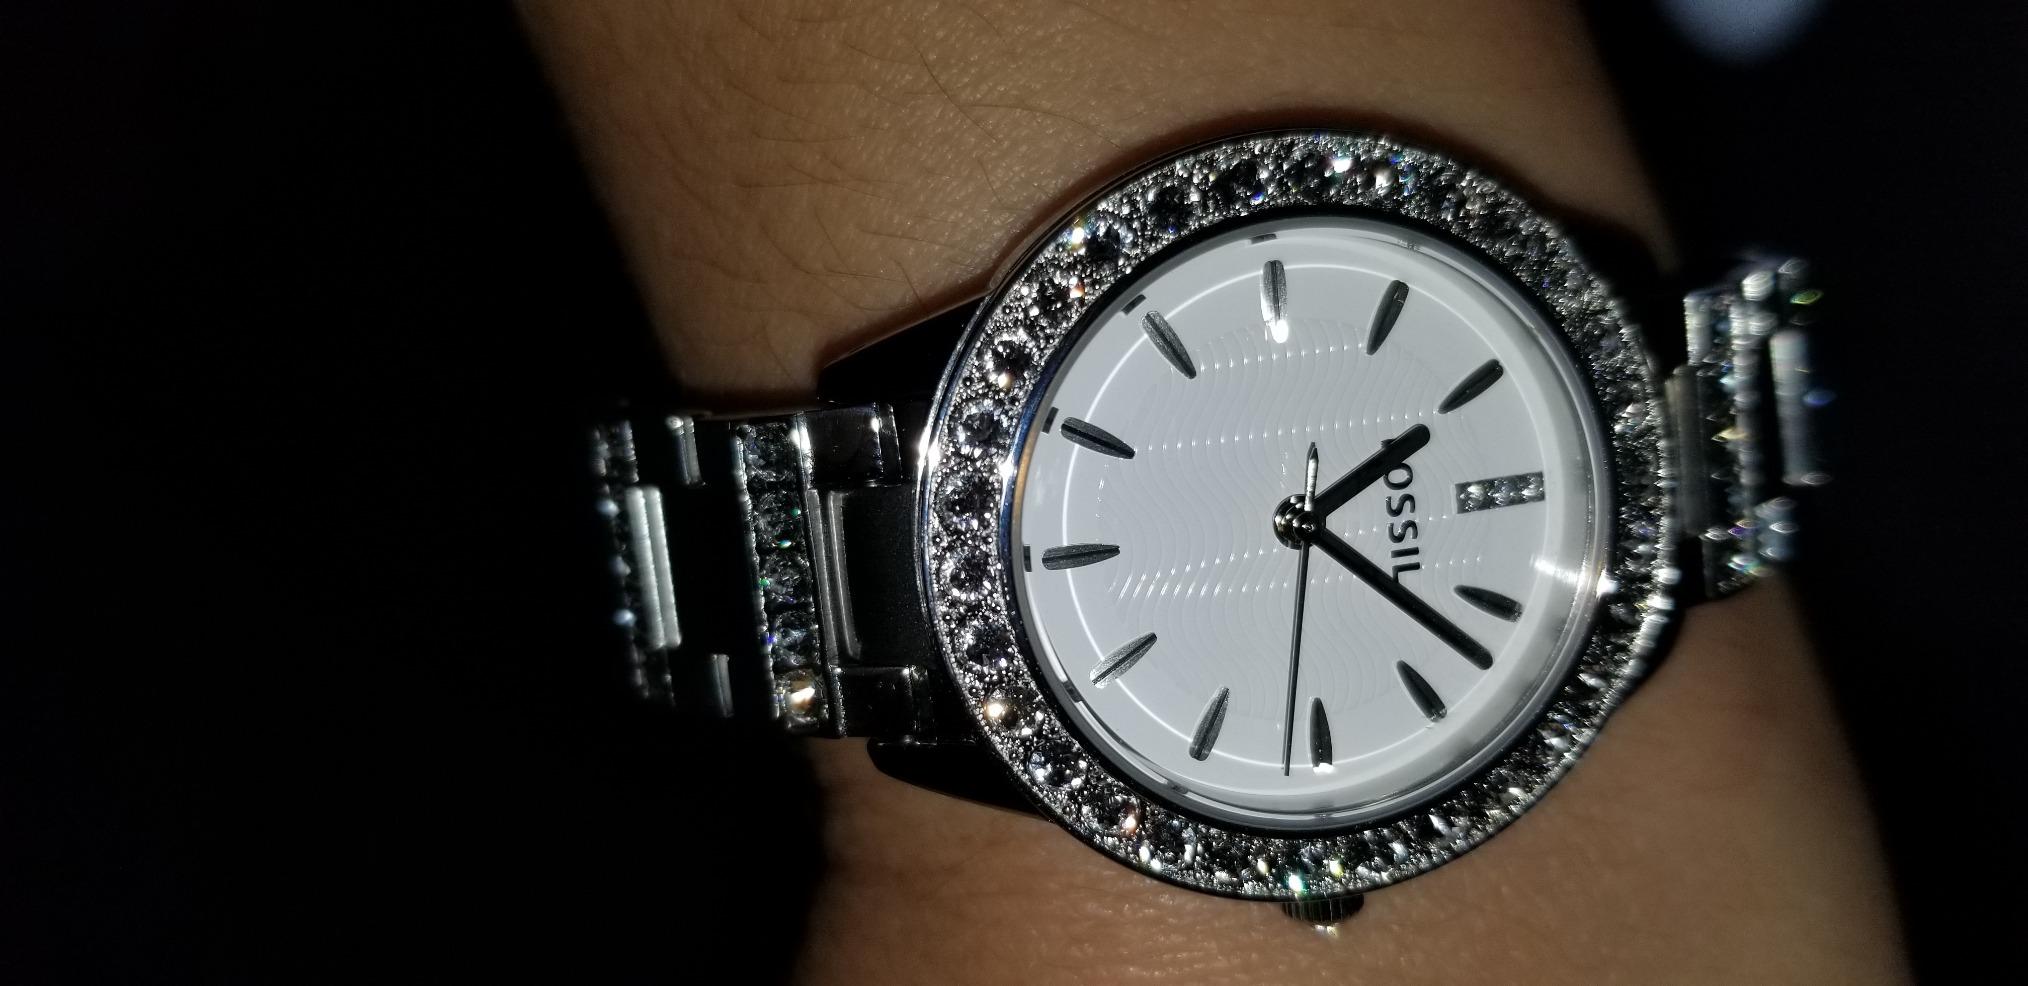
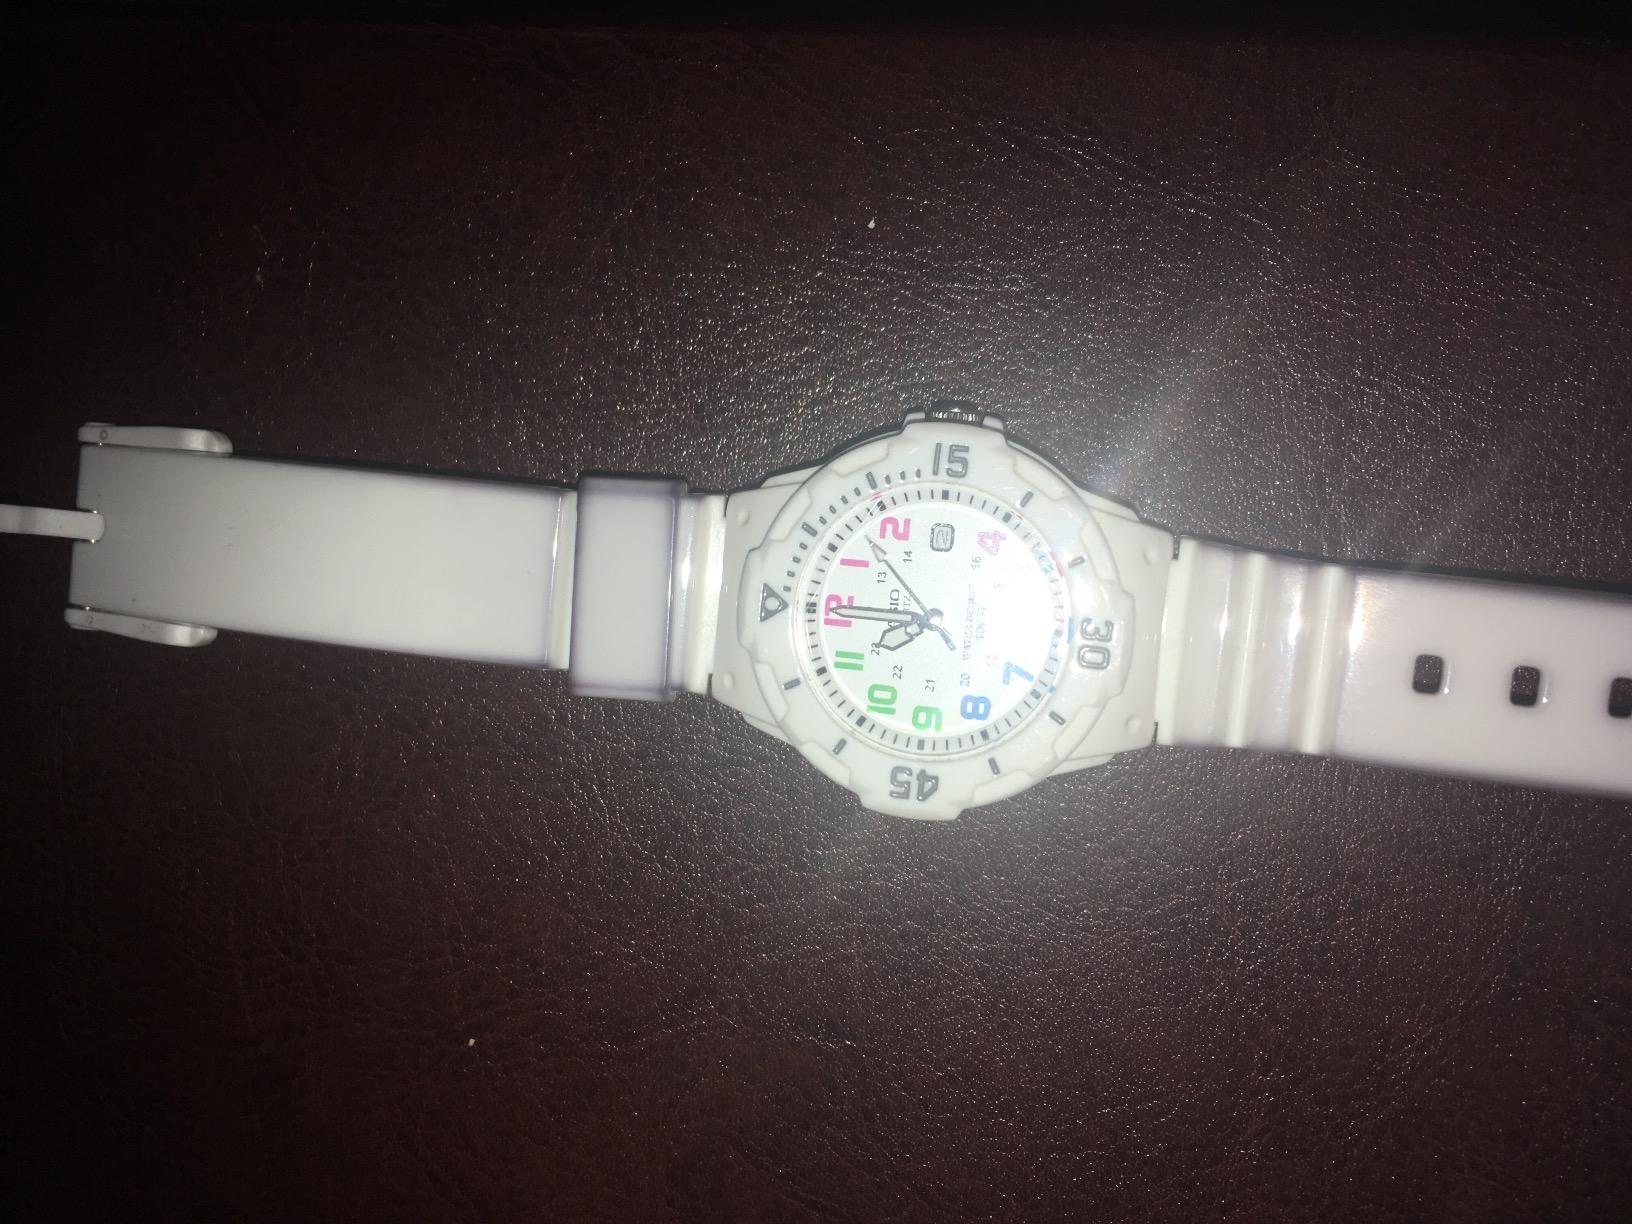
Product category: accessories_watch
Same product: no